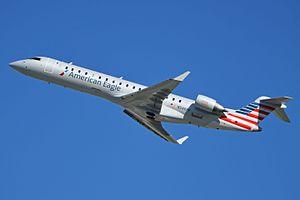
Un avion de transport régional à réaction, ou jet régional, est un type d'avion de ligne propulsé par des turboréacteurs de petite ou moyenne puissance dont la taille est inférieure à celle des gros porteurs. Le terme original anglophone est regional jet.